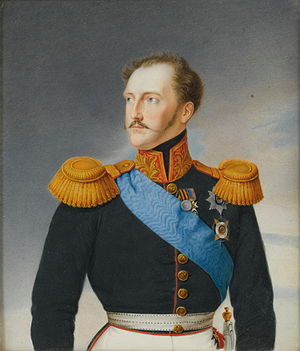
Det Russiske Kejserrige / Historie
Nikolaij 1.
Det Russiske Kejserrige var en stat, der eksisterede fra 1721 indtil den blev væltet af den kortvarige liberale Februarrevolutionen i 1917. Efter oktoberrevolutionen senere på året blev staten en del af Sovjetunionen. I dag udgøres størstedelen af den tidligere stat af de tidligere Sovjet-stater, samt Mongoliet og Finland.